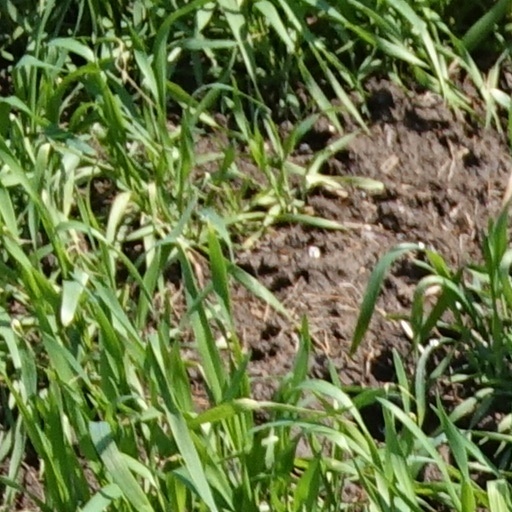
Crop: wheat